Brunei Energy Services & Trading

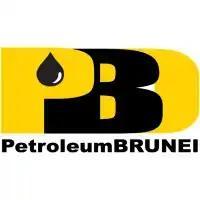

Brunei Energy Services & Trading Sdn Bhd (BEST) is a company based in Bandar Seri Begawan, Brunei Darussalam. Established in 2012 as PB Trading Sdn Bhd, it was previously a subsidiary of Brunei National Petroleum Company Sendirian Berhad, also known as PetroleumBRUNEI. Following a restructure of PetroleumBRUNEI and its subsidiaries, the regulatory authority is now known as Petroleum Authority (under the Department of Energy, Prime Minister's Office), whilst the trading and services arm of PetroleumBRUNEI (PB Trading Sdn Bhd) was renamed as BEST, and is now under the purview of the Ministry of Finance and Economy. BEST also provides the manpower and resources to its sister companies, Brunei Energy Exploration Sdn Bhd (BEE, previously known as PB ExPro Sdn Bhd) and Brunei Energy Production Sdn Bhd (BEP).